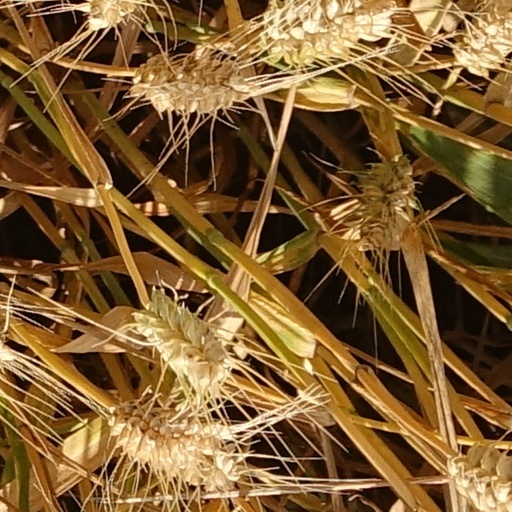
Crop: wheat